City Temple, London

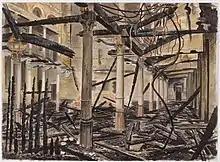
The interior of the City Temple destroyed in The Blitz – watercolour by Vivian Pitchforth (1941)

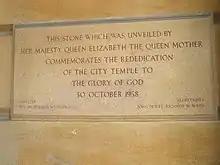
Plaque outside The City Temple, commemorating the rededication in 1958

Campbell's successor was theologically almost as radical as he had been. Though Joseph Fort Newton had been educated at Louisville's Southern Baptist Seminary, he was a theological liberal. Newton had been asked to the City Temple at first as a stop-gap after Campbell's resignation. What was controversial about Newton was not his theology, or even the fact that he was of a Baptist background but the fact that he was an American. As he remarked, it seemed that the view of many was that "It was perfectly right for an English preacher to go to an American Church, but absurd for an American preacher to go to an English Church". While the congregation decided to call Newton, the deacons opposed him, an action that finally led to the deacons being abolished and Newton going to London.